2018 Armenian–Azerbaijani clashes

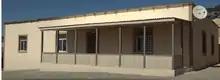

Eurasianet reported that Azerbaijani claims of advancement had been highly exaggerated, and whatever territory Azerbaijan had claimed control over was never claimed by Armenia, adding that "while the details of the Azerbaijani advance remain unclear, the lofty rhetoric seems to be a significant exaggeration. Whatever new territory Azerbaijan controls militarily was never claimed by Armenia, and it's not clear if there was any fighting.".